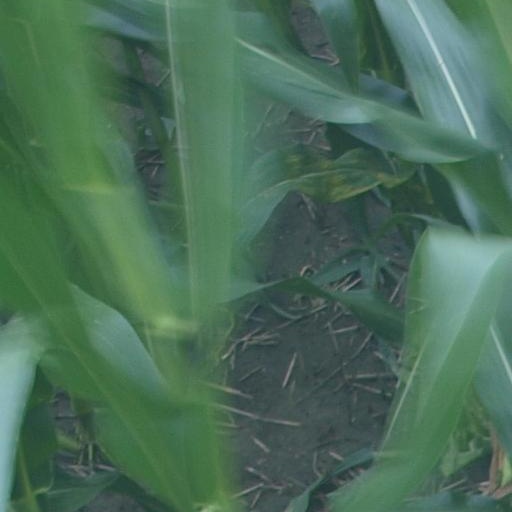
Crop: maize; corn